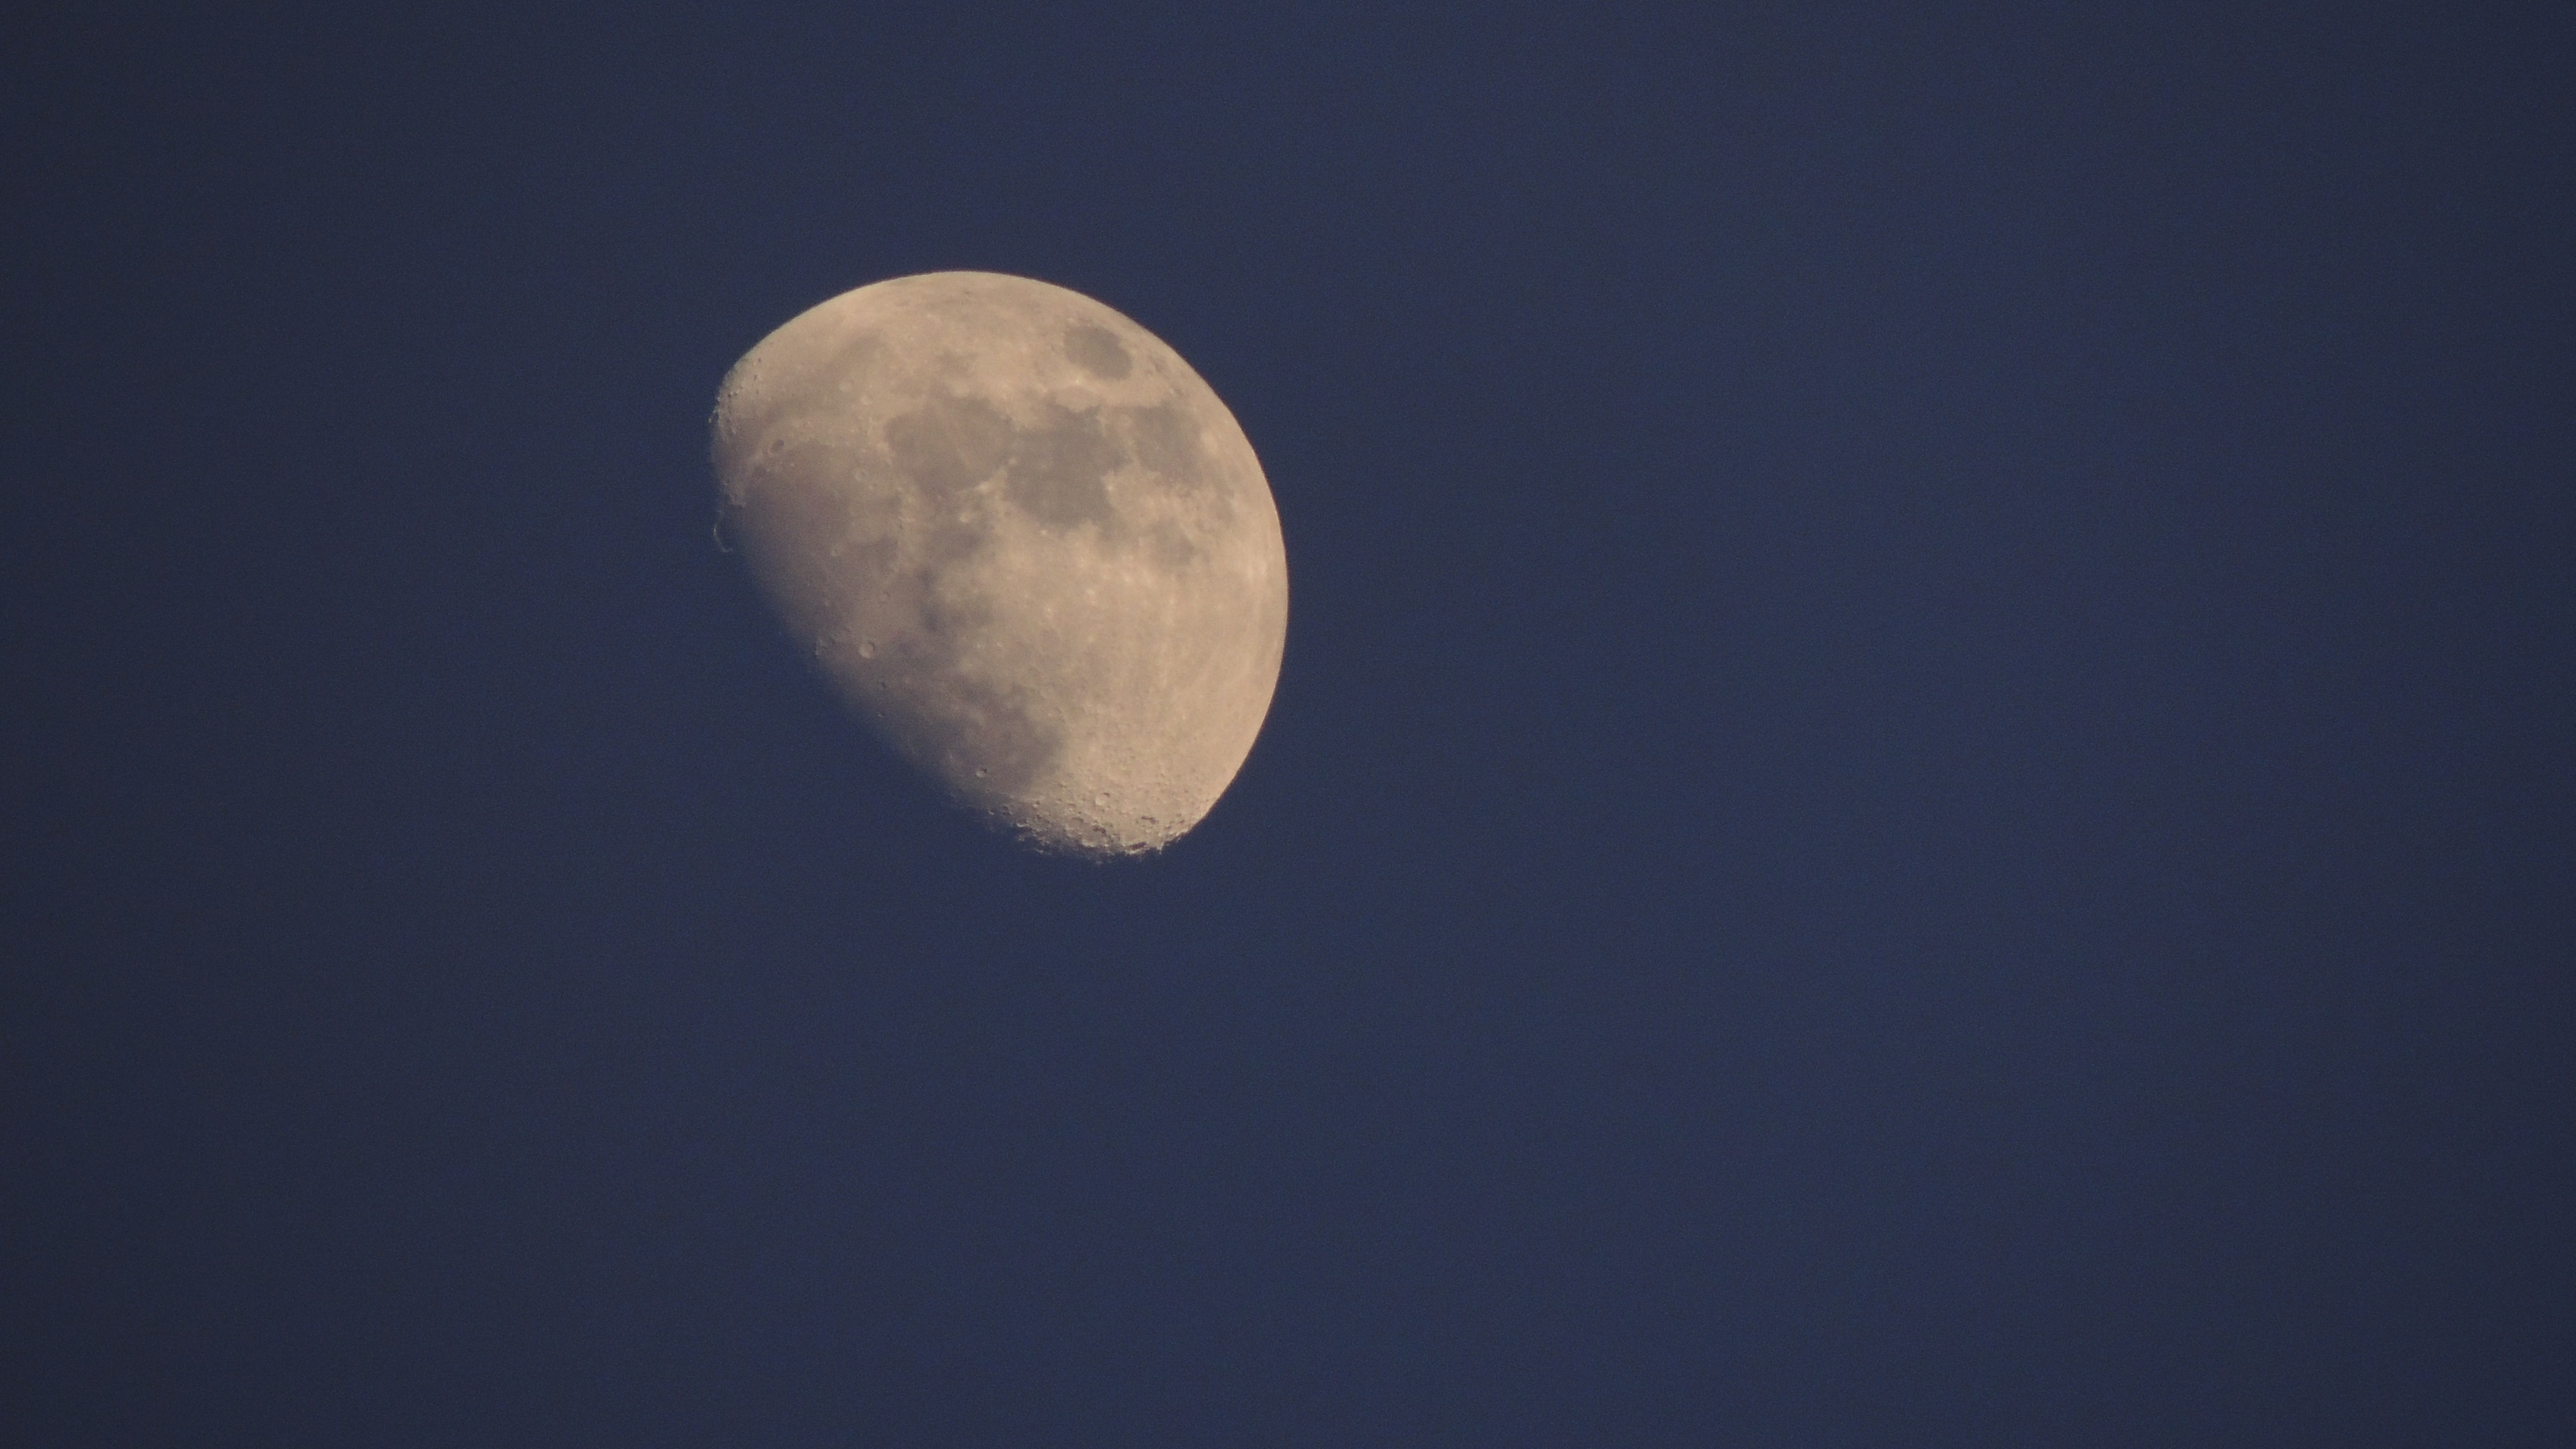
sky, atmosphere, night sky, moon, full moon, circle, at night, astronomy, planet, crescent, astronomical object, atmosphere of earth, full zoom